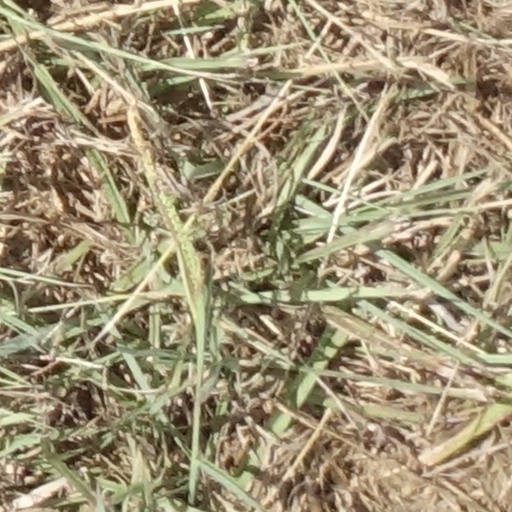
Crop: sorghum